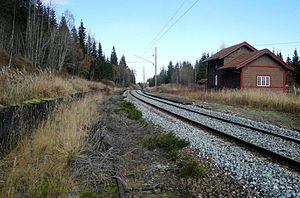
Hågår Station
Hågår Station var en jernbanestation på Gjøvikbanen, der lå i Vestre Toten kommune i Norge.